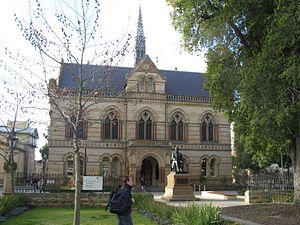
Adélaïde /a.de.la.id/ est la capitale de l'Australie-Méridionale. Avec une agglomération de 1 304 600 habitants en 2014, elle est la cinquième ville d'Australie. C'est une ville côtière située sur la rive du golfe Saint-Vincent dans les plaines d'Adélaïde, au nord de la péninsule Fleurieu, à l'ouest de la chaîne du Mont-Lofty qui culmine à 727 mètres.